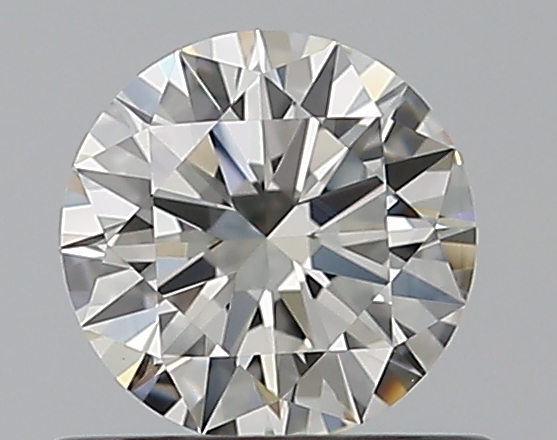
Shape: round
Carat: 0.52
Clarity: VVS1
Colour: I
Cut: EX
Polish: EX
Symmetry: EX
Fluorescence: N
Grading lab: GIA
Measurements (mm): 5.2 x 5.23 x 3.13